Mykonos

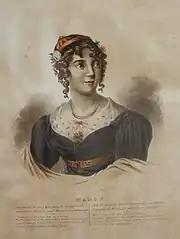
Portrait of Manto Mavrogenous at the Aegean Maritime Museum in Mykonos

The Greek Revolution against the Ottoman Empire broke out in 1821 and Mykonos played an important role, led by the national heroine, Manto Mavrogenous. Mavrogenous, a well-educated aristocrat guided by the ideas of the Enlightenment, sacrificed her family's fortune for the Greek cause. Greece became an independent state in 1830. A statue of her sits in the middle of Manto Mavrogenous square in the main town.